Artemio Reyes

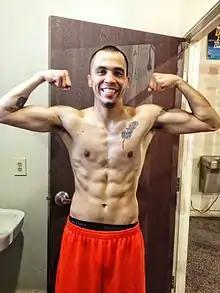
Reyes after a workout

Artemio Reyes (born September 22, 1986) is an American professional boxer. He held the WBC FECARBOX welterweight title in 2012.